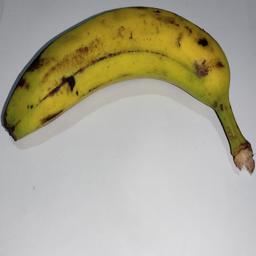
Banana variety: Sagor Kola